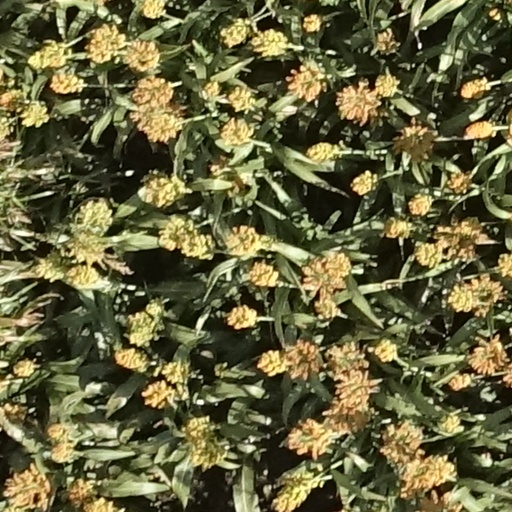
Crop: sorghum